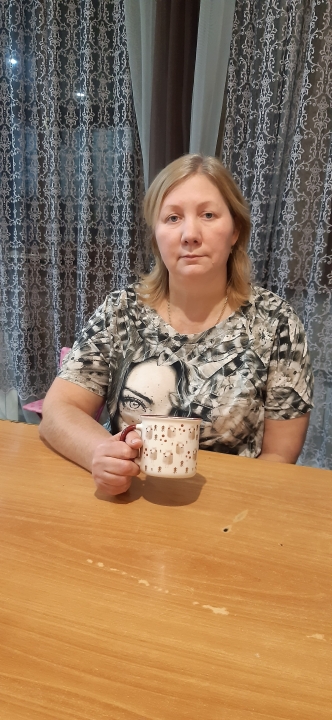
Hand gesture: no_gesture